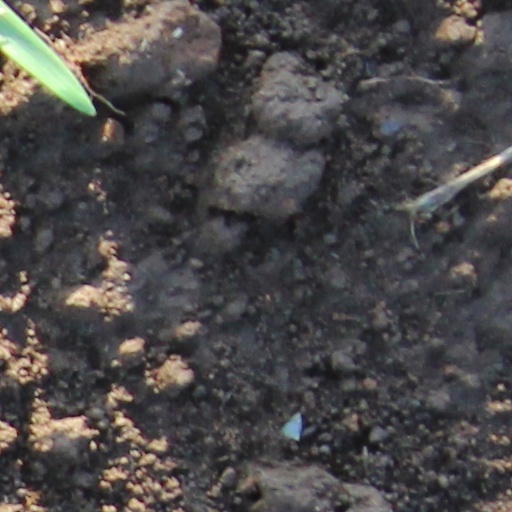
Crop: wheat